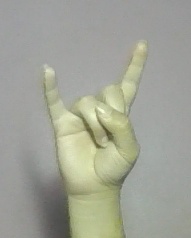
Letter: la